Treaty Tree

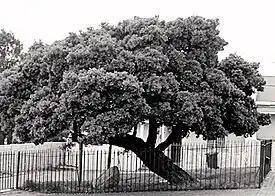

The Treaty Tree (Afrikaans: "Verdragboom" or "Traktaatboom" ) is a 500-year-old white milkwood tree on Treaty Road and south of the rail line in Woodstock, Cape Town, South Africa. Peace was made under the tree on 10 January 1806 after the Battle of Blaauwberg, thereby starting the second British occupation of the Cape and leading to the permanent establishment of the Cape Colony as a British possession. Until 1834, slaves were sold and convicts hanged under it.